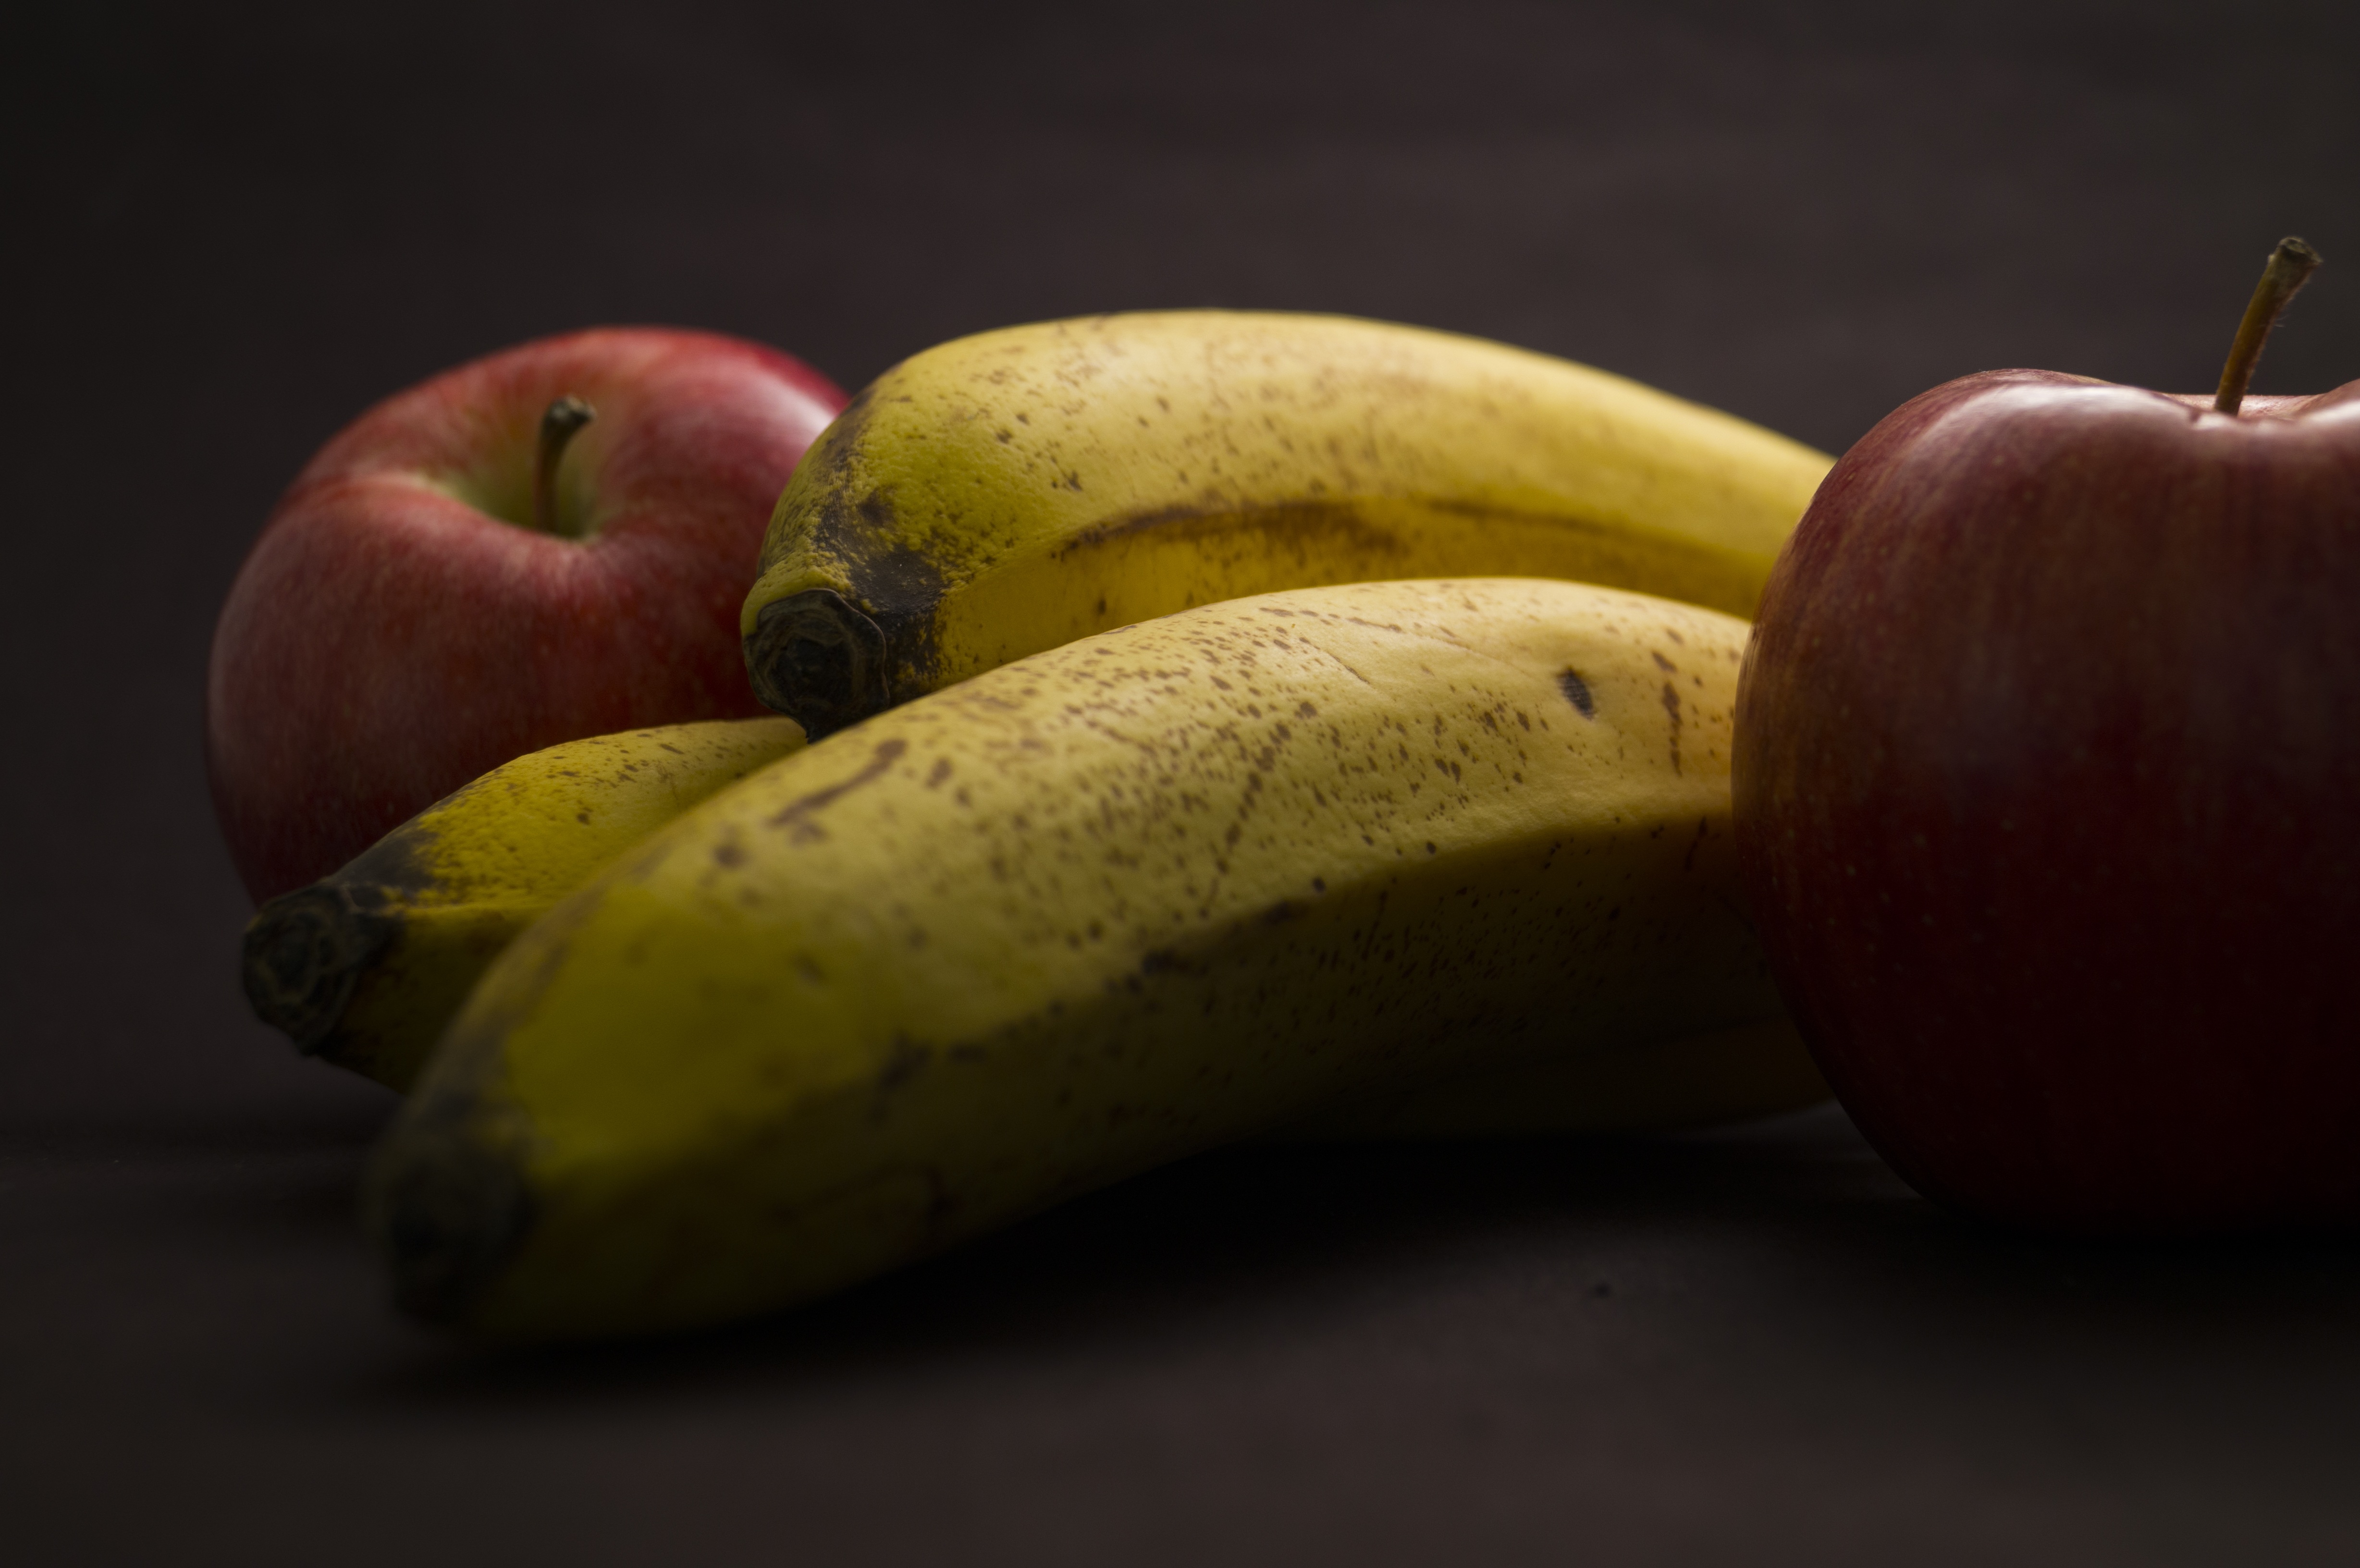
apple, plant, fruit, food, produce, banana, bananas, apples, macro photography, flowering plant, still life photography, land plant, banana family